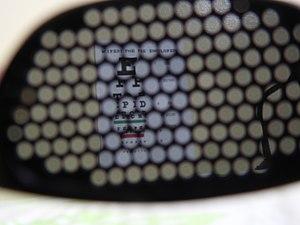
Les lunettes à grille, également connues sous le nom de lunettes sténopéïques, sont des lunettes de vue comportant des séries de trous de faible diamètre formant une plaque opaque à la place de chaque verre.